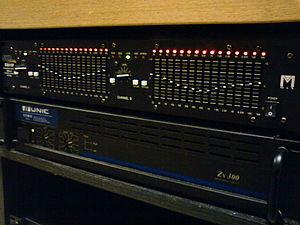
La sonorisation consiste en la diffusion d’un son dans un espace important grâce à des moyens électroacoustiques. Les domaines typiques d’utilisation sont la sonorisation de spectacle vivant, le disc jockey, ou le Public Address.
Un égaliseur ou correcteur de timbre est un appareil ou logiciel de traitement du son. Il permet de filtrer ou d'amplifier différentes bandes de fréquences composant un signal audio. Ce type de traitement peut être utilisé lors de la prise de son, du mixage ou de la sonorisation. L'égaliseur peut être analogique ou numérique, sous forme d'équipement ou de logiciel.